Ian Johnson with the Australian cricket team in England in 1948

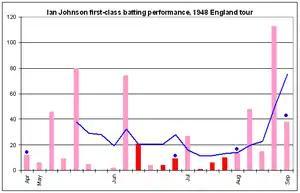
A chart showing Johnson's batting performance during the tour. The runs scored per innings are represented by the bars, with the red bars being Test innings and the pink bars being other first-class innings. The blue line is the average of the five most recent innings and the dots indicate not outs.

An off spinner, Johnson was a member of Bradman's first-choice team, playing in four of the five Tests before being dropped for the final rubber. He also played in the matches against Worcestershire, the MCC and Leveson-Gower's XI, where Australia selected their strongest possible team. However, Johnson was not prominent in the Test success, taking seven wickets at 61.00, his best result being 3/72 in the first innings of the Second Test. Among the five frontline bowlers used in four or more Tests, Lindwall, Miller, Toshack, Johnston and Johnson, the last had the worst average by a factor of almost two; Toshack averaged 33.09 and the others less than 23.50. Lindwall and Johnston took 27 wickets each, while Miller and Toshack took 13 and 11 respectively. Johnson's economy rate was the second worst of the quintet and his strike rate of 156.86 was more than twice as bad as the others, with the exception of Toshack (94.46). Johnson also had little impact with the bat, scoring 51 runs at 10.20, but he did take five catches in the slips.